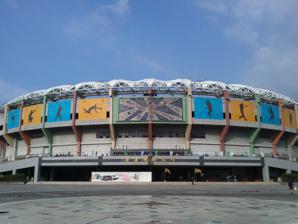
Building: Chengcing Lake Baseball Stadium
Country: Taiwan
Year built: 1999
Baseball stadium in Niaosong, Kaohsiung, Taiwan Chengcing Lake Baseball Stadium 澄清湖棒球場 Location Niaosong , Kaohsiung , Taiwan Coordinates 22°39′16.1″N 120°21′32.3″E / 22.654472°N 120.358972°E / 22.654472; 120.358972 Capacity 19,907 (1999) Field size Left Field - 328 ft (100 m) Center Field — 400 ft (121 m) Right Field — 328 ft (100 m) Surface grass Scoreboard Yes Construction Broke ground July 1996 Opened May 1999 Tenants Kaohsiung-Pingtung Fala (1999–2002) First Financial Holdings Agan (2003) La New Bears (2004-2010) EDA Rhinos (2013-2016) TSG Hawks (2022-) The Chengcing Lake Baseball Stadium ( traditional Chinese : 澄清湖棒球場 ; simplified Chinese : 澄清湖棒球场 ; pinyin : Chéngqīng Hú Bàngqiú Chǎng ) is a baseball stadium located in Niaosong District , Kaohsiung , Taiwan , on the side of Chengcing Lake . The stadium opened in 1999 and has been the home of Kaohsiung-Pingtung Fala (1999–2002), First Financial Holdings Agan (2003), La New Bears (2004-2010), and EDA Rhinos (2013–2016). The stadium is currently the home of TSG Hawks . See also List of stadiums in Taiwan Sport in Taiwan References